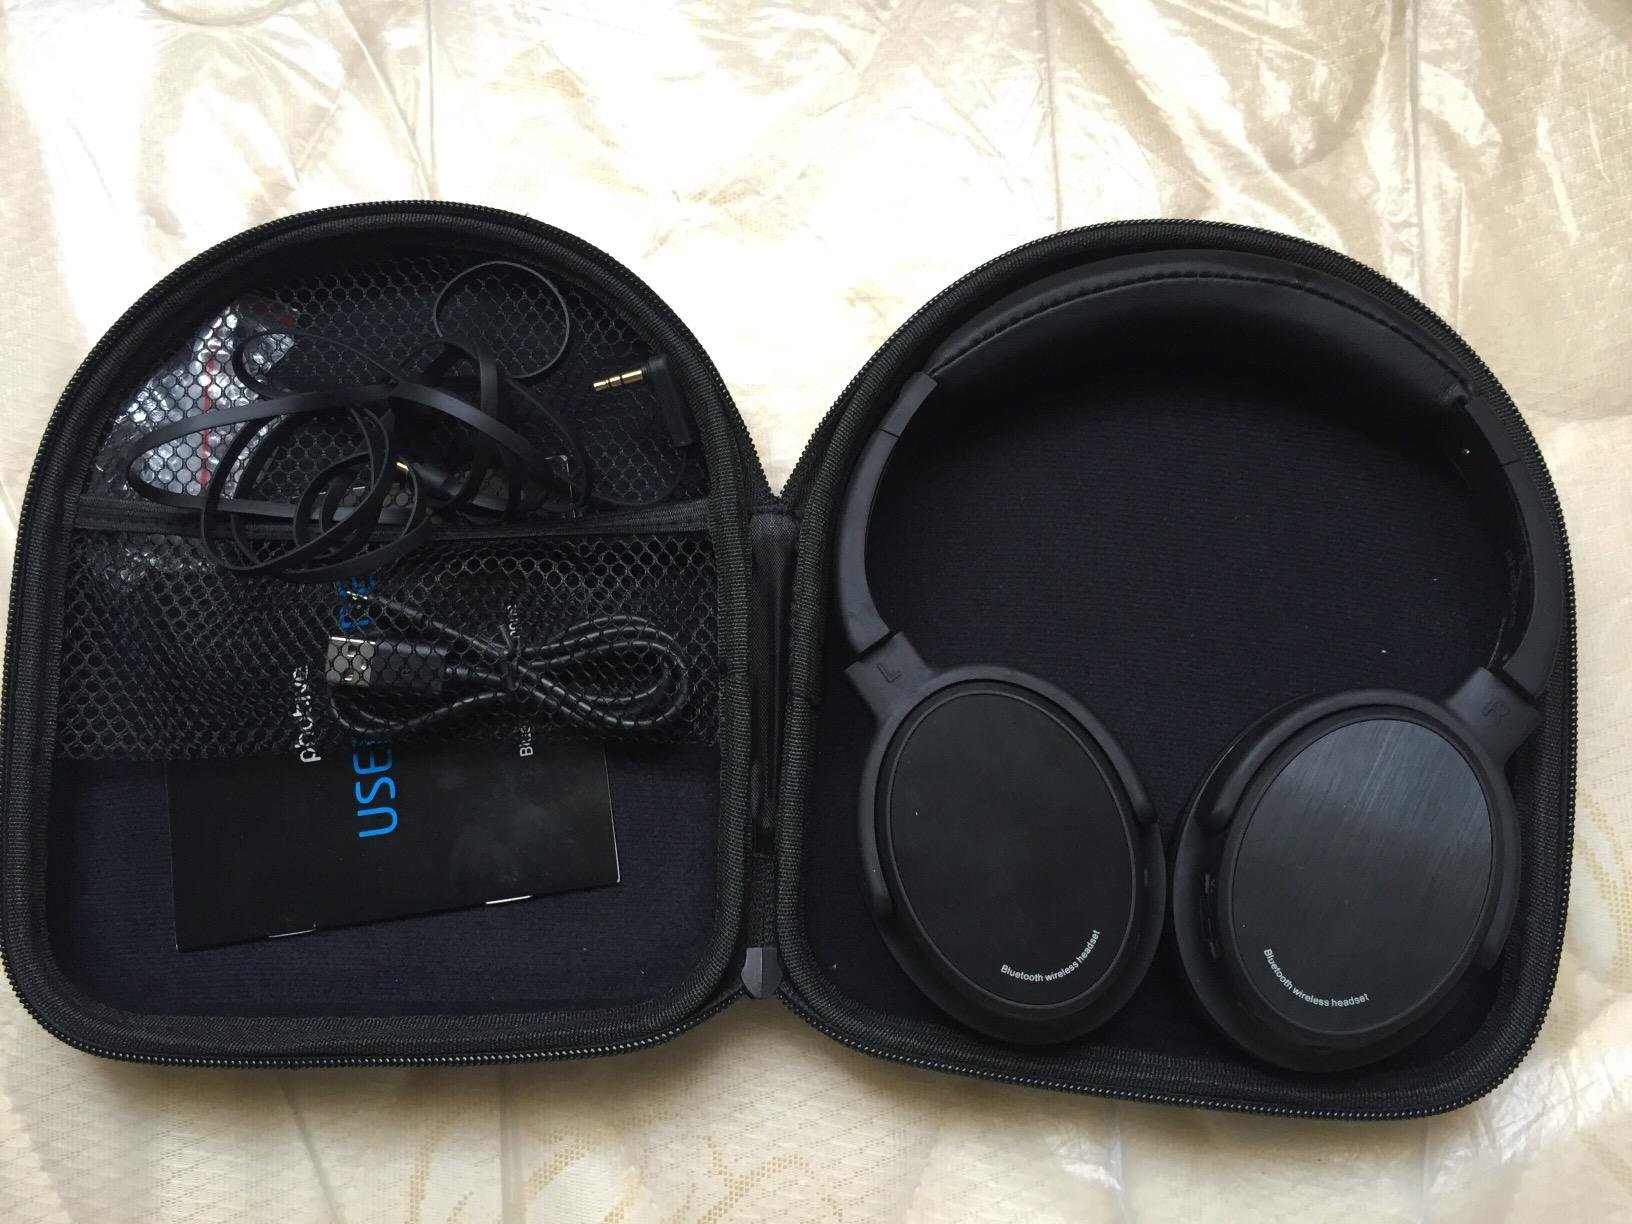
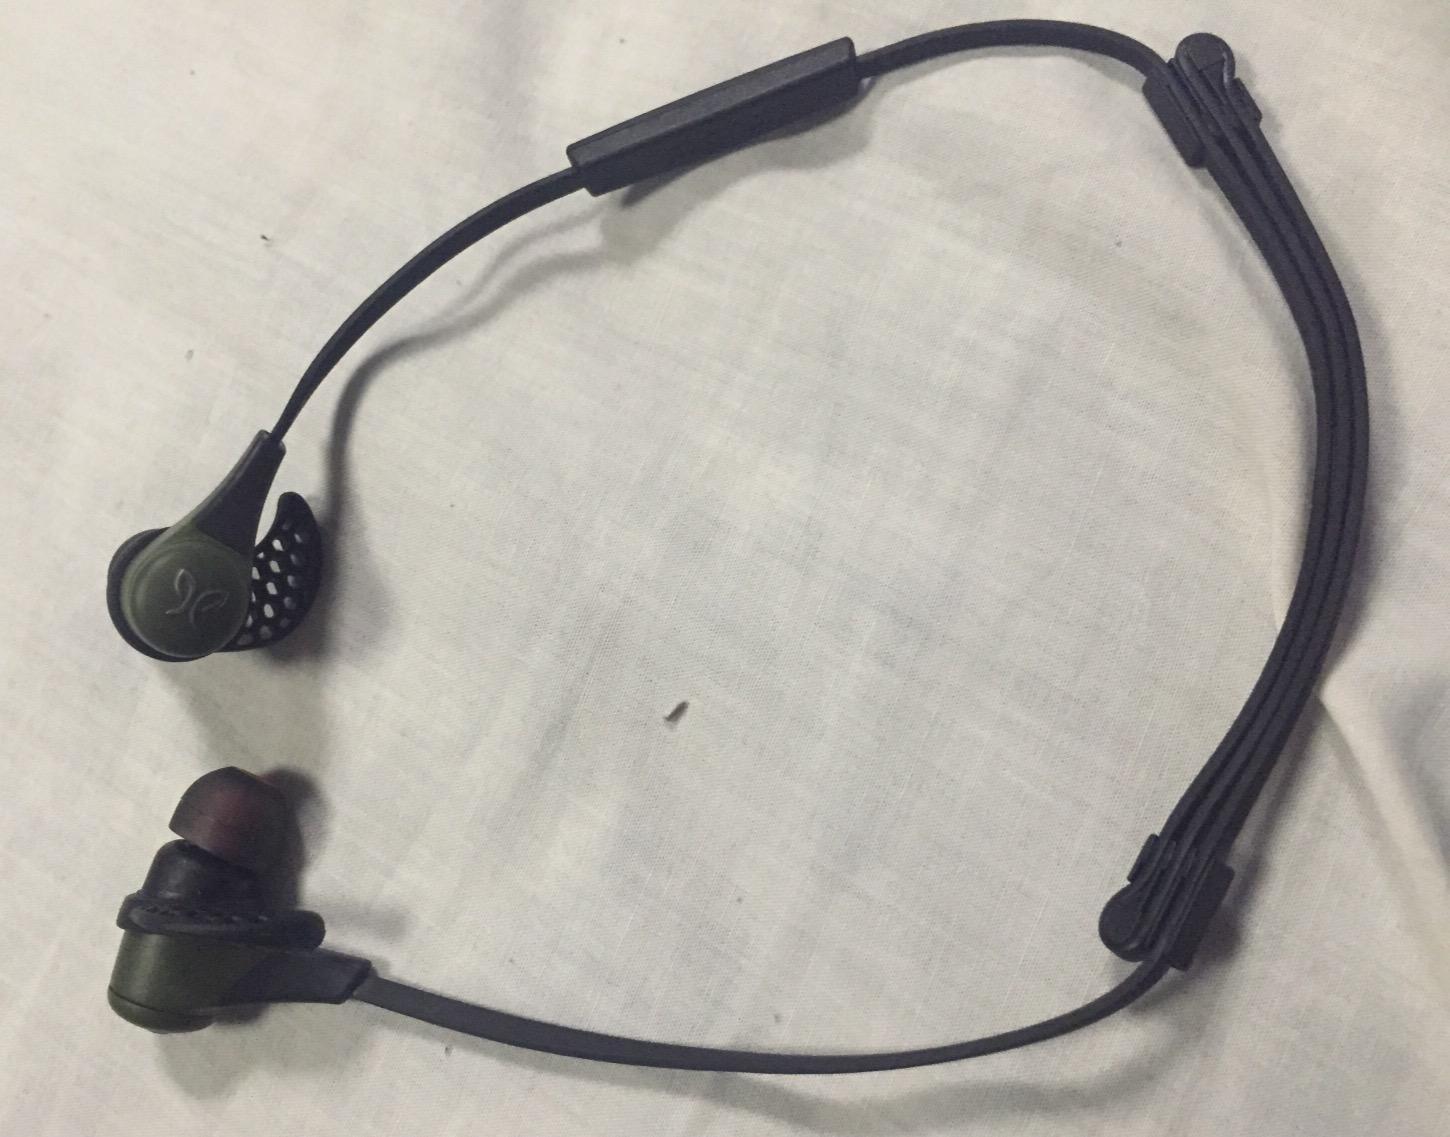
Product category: headphones
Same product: no